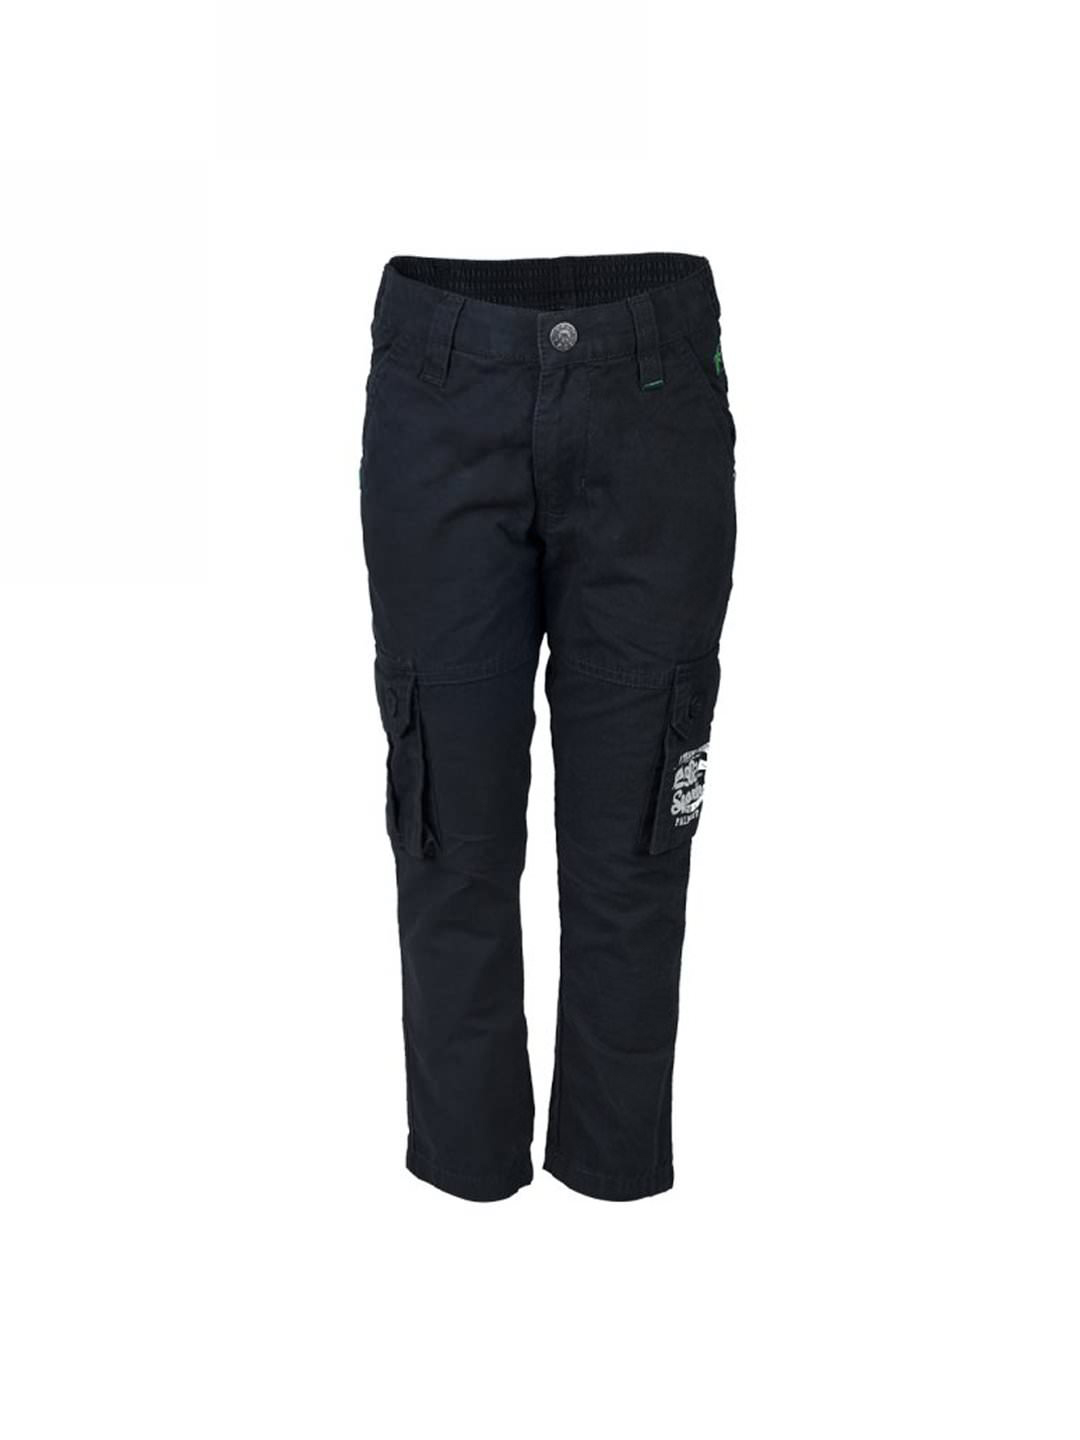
Palm Tree Kids Boy Solid Navy Blue Trousers
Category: Apparel / Bottomwear / Trousers
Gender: Men
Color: Navy Blue
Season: Fall 2011
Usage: Casual